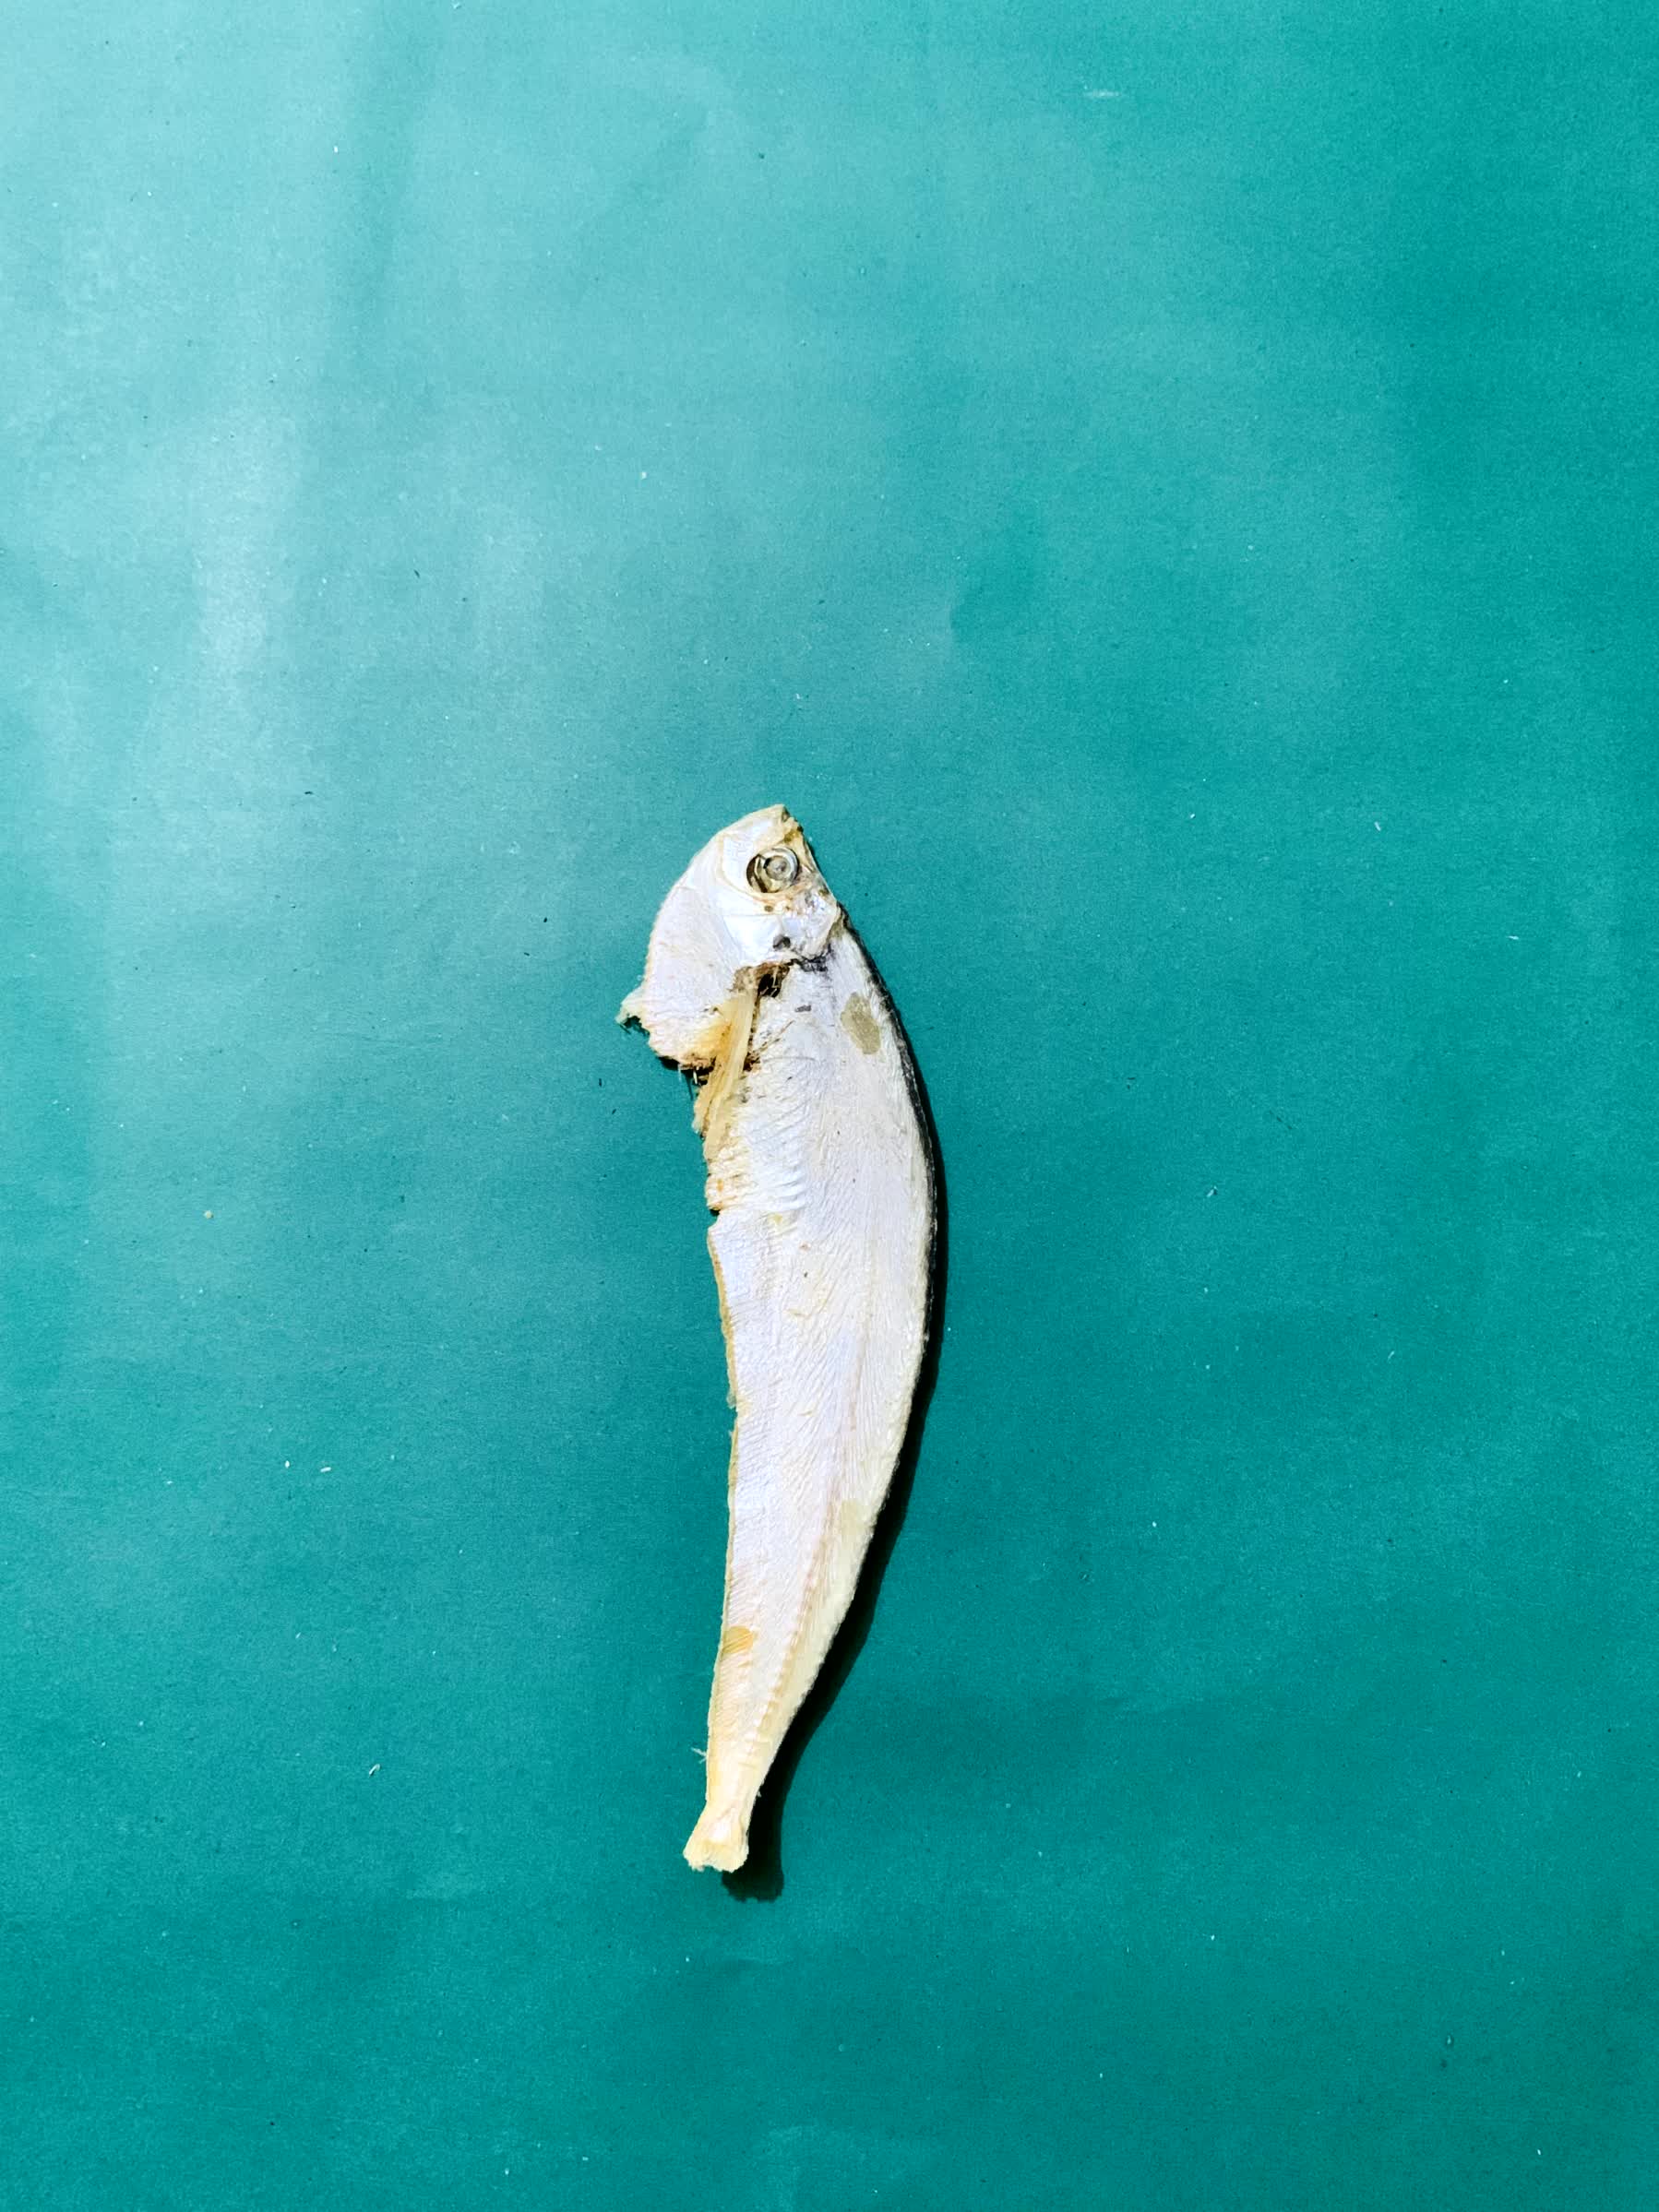
Species: Shukna Feuwa